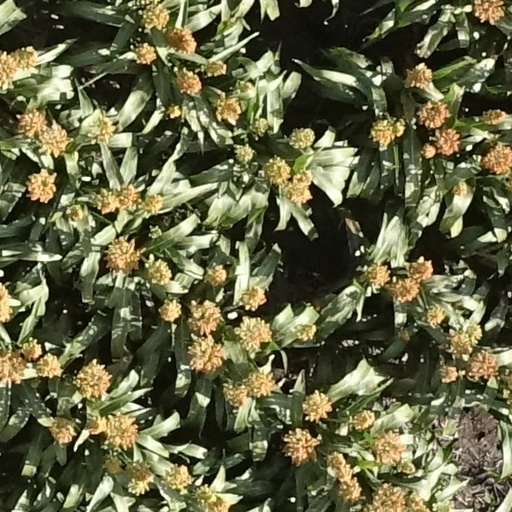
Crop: sorghum